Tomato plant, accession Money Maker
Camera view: tilt-top (135 deg); turntable rotation: 60 degrees
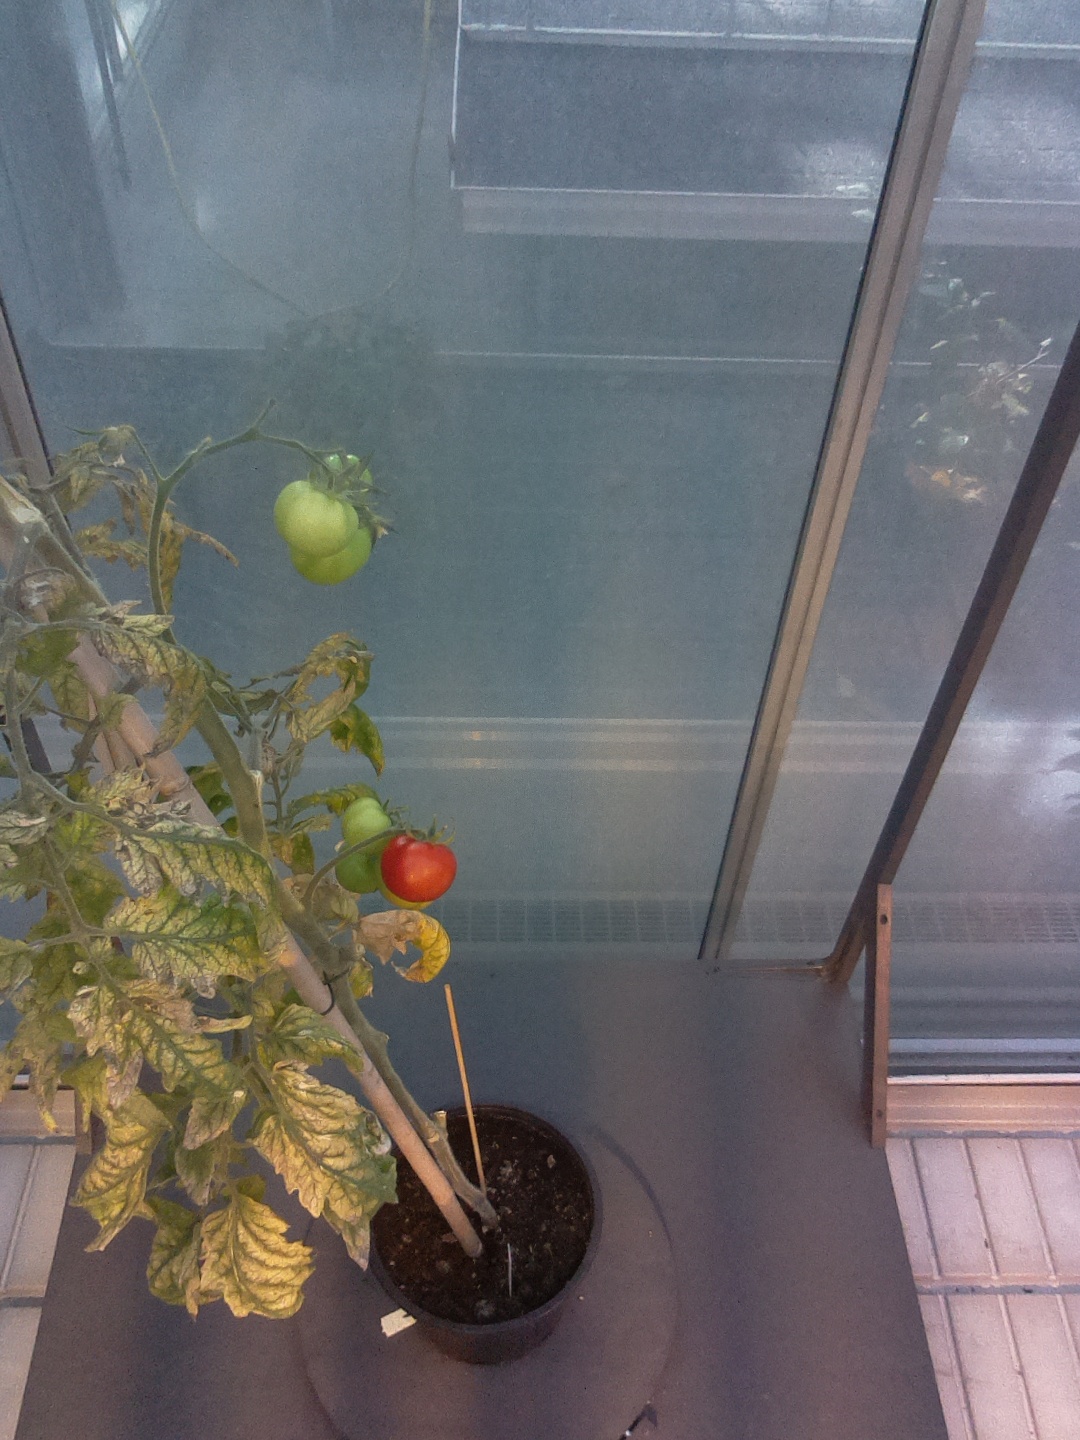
BBCH growth stage 83: 30%-40% of fruits show typical fully ripe color